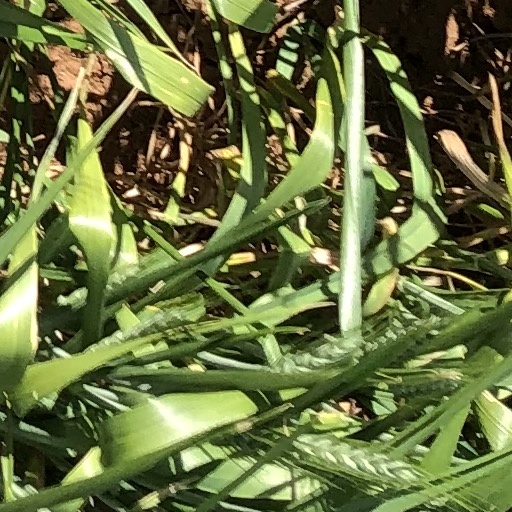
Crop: wheat